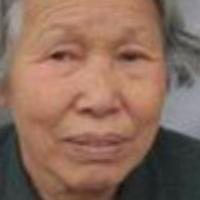
Age group: age 66-80